Syndic

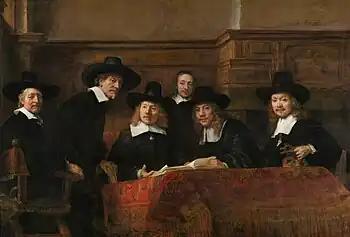
"The Syndics of the Drapers' Guild" by Rembrandt, 1662

Syndic (Greek: ) is a term applied in certain countries to an officer of government with varying powers, and secondly to a representative or delegate of a university, institution or other corporation, entrusted with special functions or powers.